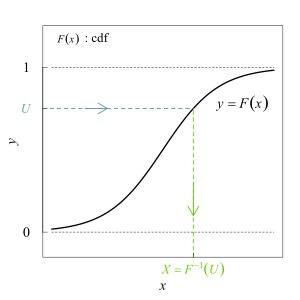
La méthode de la transformée inverse est une méthode informatique pour produire une suite de nombres aléatoires de distribution donnée, à partir de l'expression de sa fonction de répartition.